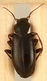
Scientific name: Calathus advena
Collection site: Rocky Mountains NEON (RMNP), plot RMNP_014